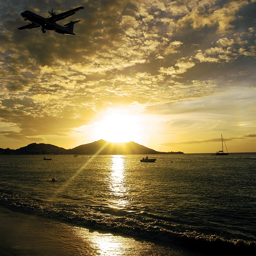
country complete with a flyover .